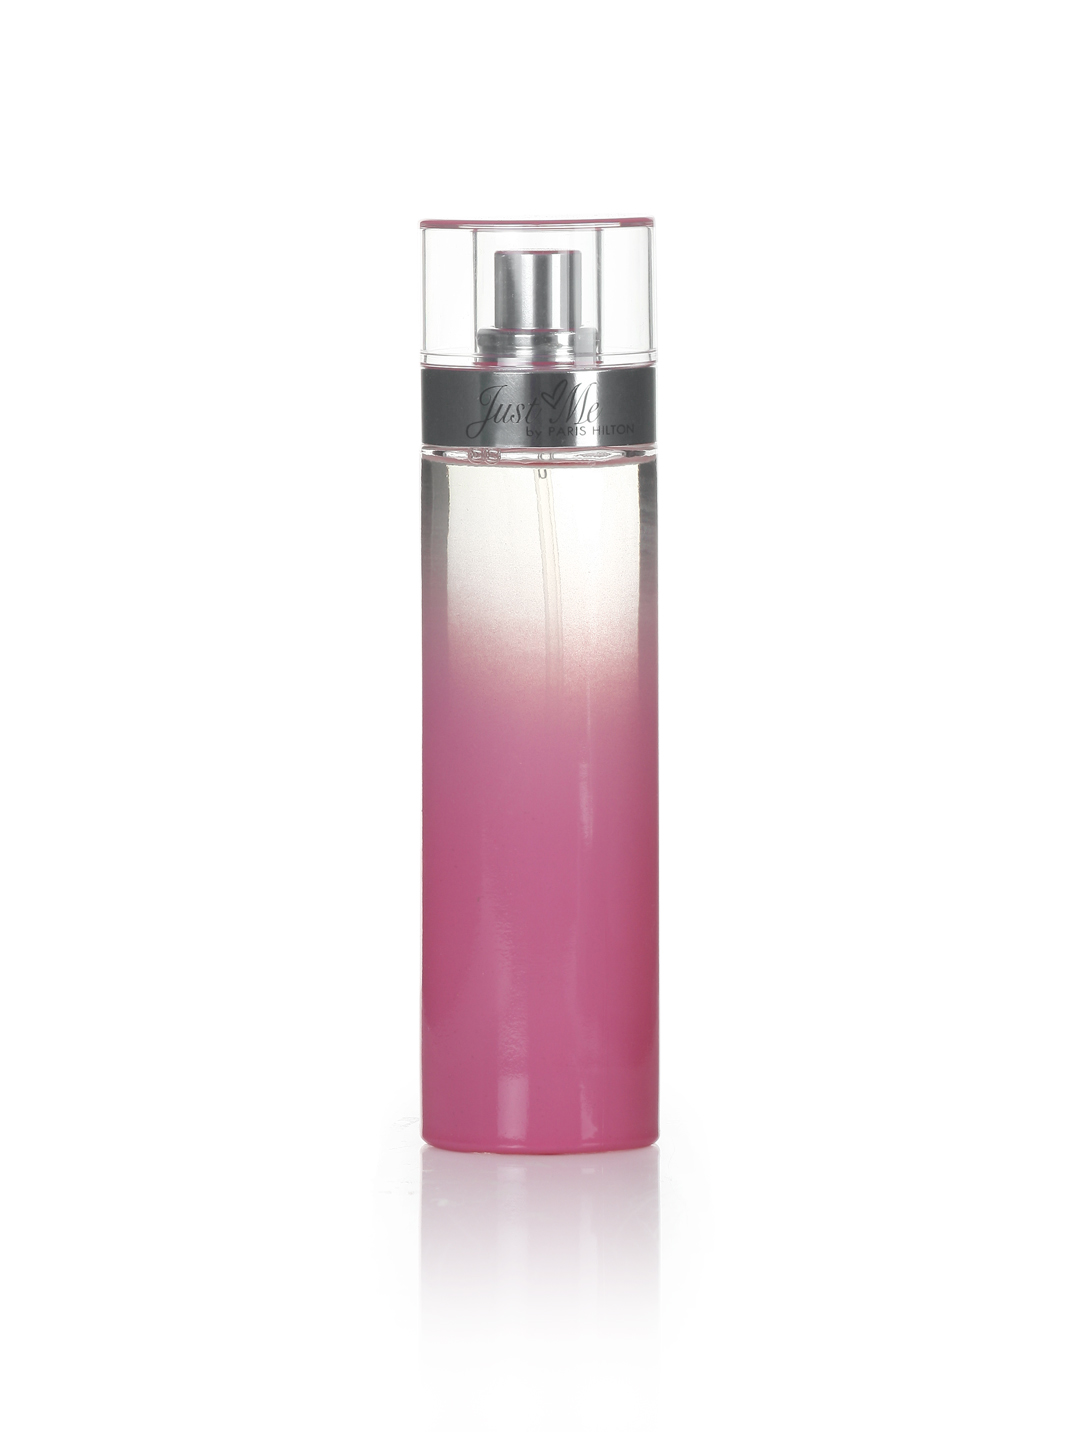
Paris Hilton Just Me Women Perfume
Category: Personal Care / Fragrance / Perfume and Body Mist
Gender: Women
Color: Pink
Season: Spring 2017
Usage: Casual